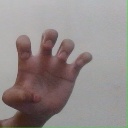
अक्षर: झ